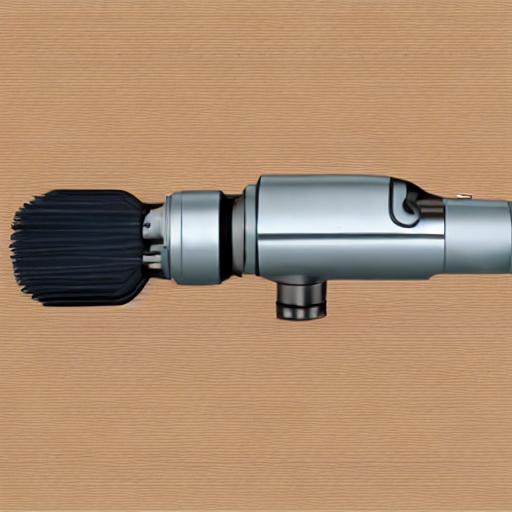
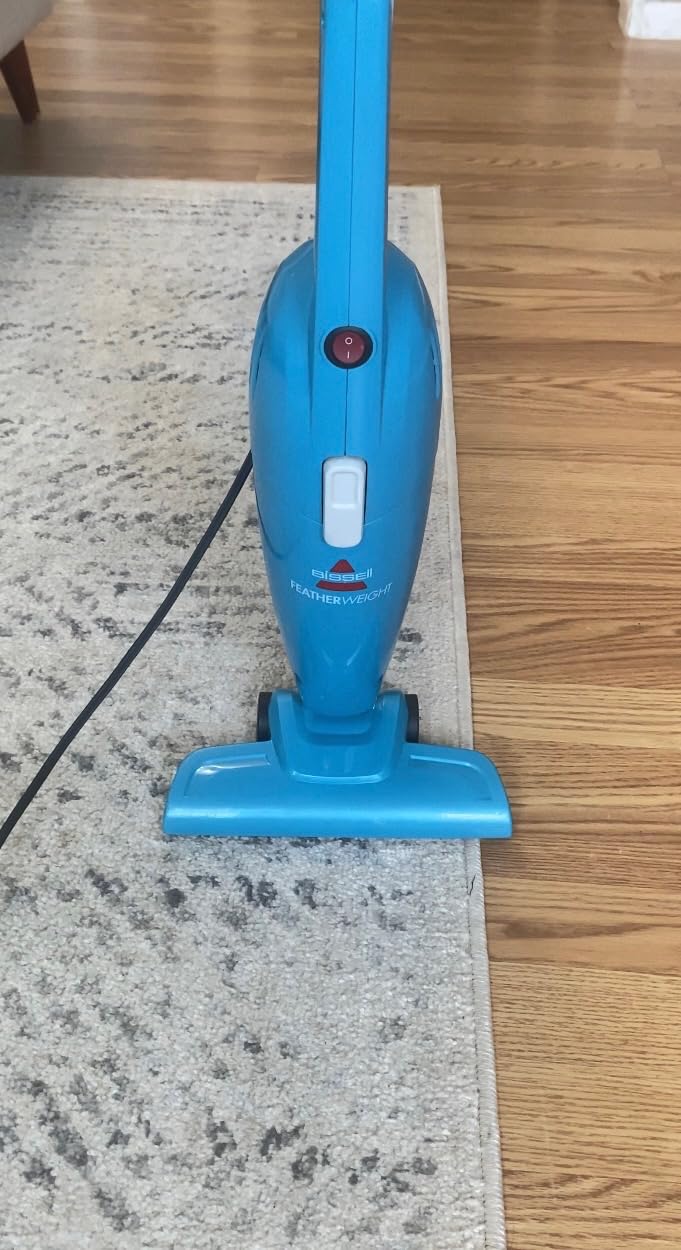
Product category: items_vacuum
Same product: no